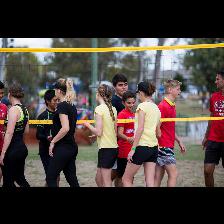
Label: Human